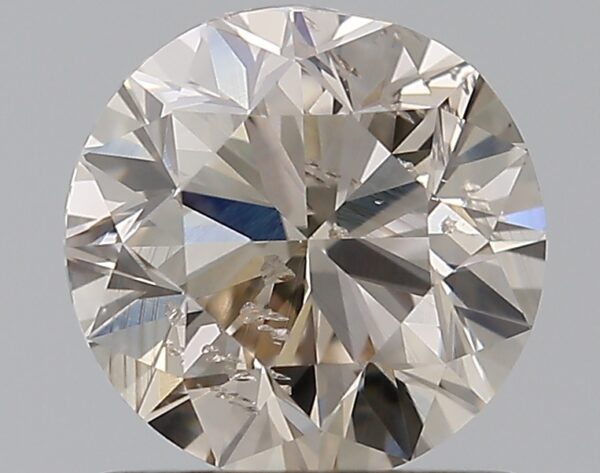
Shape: round
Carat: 1
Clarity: I1
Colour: M
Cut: GD
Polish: EX
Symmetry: F
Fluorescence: M
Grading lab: GIA
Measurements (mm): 6.08 x 6.2 x 4.03